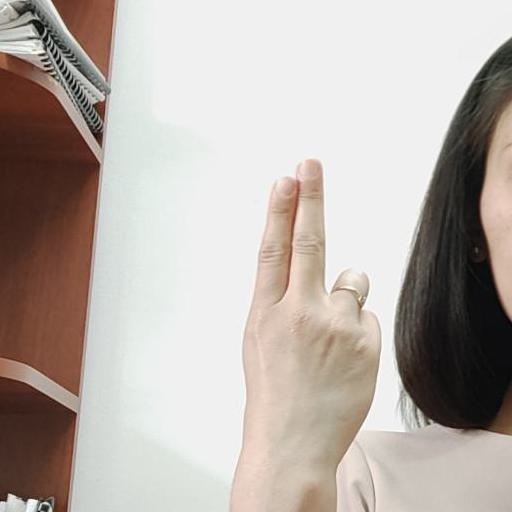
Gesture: two_up_inverted